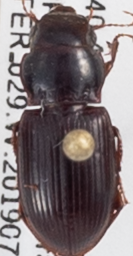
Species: Cratacanthus dubius
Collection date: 2019-09-04
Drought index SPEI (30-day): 0.282
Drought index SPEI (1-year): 0.438
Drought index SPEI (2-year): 0.86